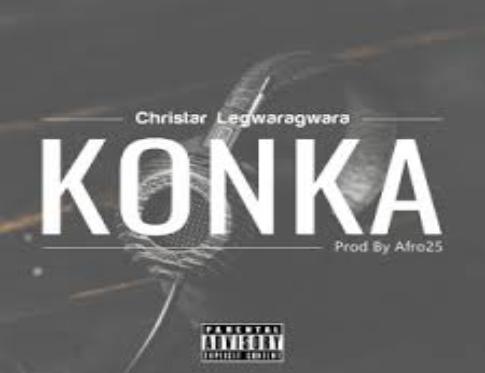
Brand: Konka
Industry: Electronic